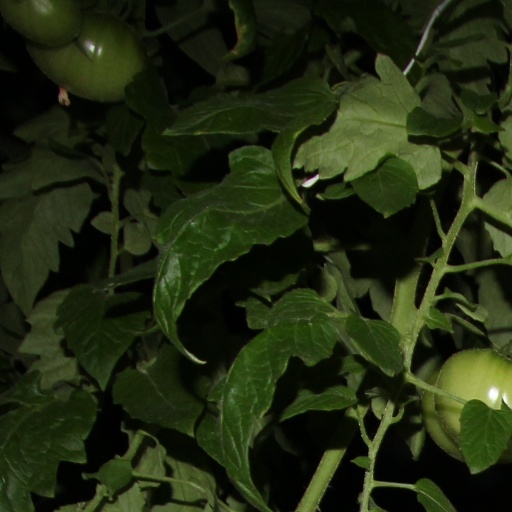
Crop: tomato